BBC News Online

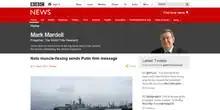
The blog style used on BBC News Online

BBC News Online uses a blog-style system for correspondents to write articles within their specialism. Journalists including Nick Robinson and Kamal Ahmed use blogs to provide updates on current events and topics. Editors also provide entries within the "Editors' blog", giving explanations for editorial decisions as well as announcing new features or services. Members of the public are also given the opportunity to comment on entries from journalists and editors.